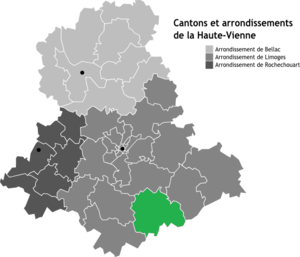
Carte des arrondissements de la Haute-Vienne
Le canton de Saint-Germain-les-Belles est une ancienne division administrative française située dans le département de la Haute-Vienne et la région Nouvelle-Aquitaine. À la suite du redécoupage cantonal de 2014, le canton est fondu dans celui d'Eyrmoutiers.